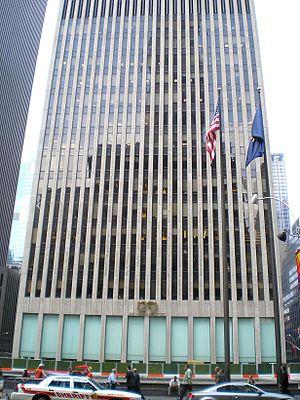
L'Exxon Building, aussi connu sous le nom de 1251 Avenue of the Americas est un gratte-ciel de New York. Il est situé sur la sixième avenue, qui porte aussi le nom d'Avenue of the Americas. Il fait partie du Rockefeller Center, et des XYZ Buildings, trois tours d'architectures voisines. Les plans du bâtiment datent de 1963, et furent réalisés par Harrison et Abramovitz.